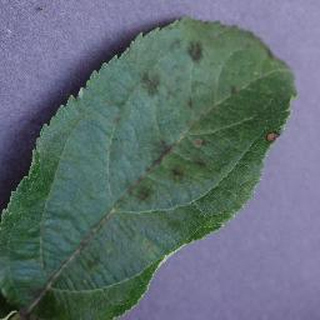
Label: apple_apple_scab